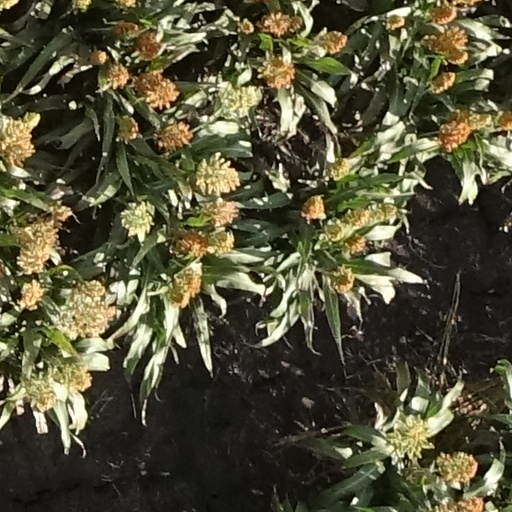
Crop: sorghum